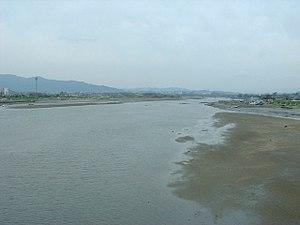
Le fleuve Kikuchi est un cours d'eau du Japon qui traverse la partie septentrionale de la préfecture de Kumamoto, dans l'île de Kyūshū.